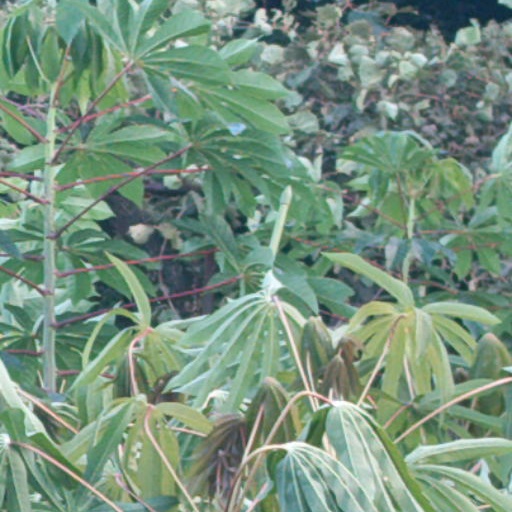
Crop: cassava